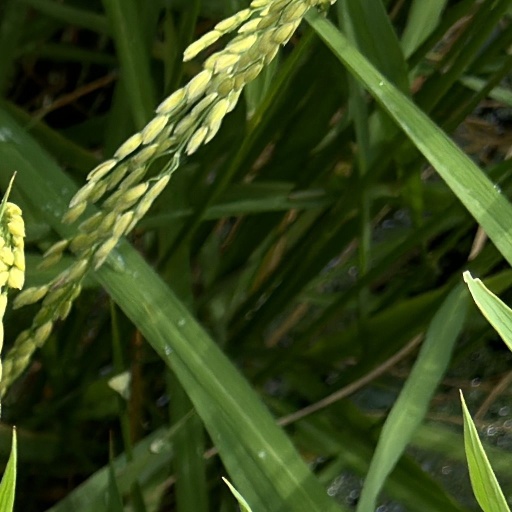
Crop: rice